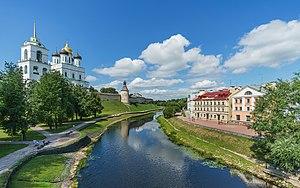
Le Krom de Pskov ou Kremlin de Pskov ou Detinets de Pskov est le centre architectural historique de la ville de Pskov en Russie, le noyau central de la Forteresse de Pskov.